Murray Chotiner

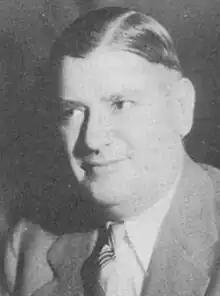
Assemblyman Charles W. Lyon defeated both Chotiner and writer-to-be Robert A. Heinlein in the 1938 primaries

Chotiner was born on October 4, 1909, in Pittsburgh, Pennsylvania, the son of Albert Hyman Chotiner and Sarah Chotiner. The family moved to Columbus, Ohio, soon after Murray's birth, and relocated to California in 1920. Albert Chotiner, a cigar maker by trade, managed a chain of movie theaters in California, and soon abandoned his wife and children.